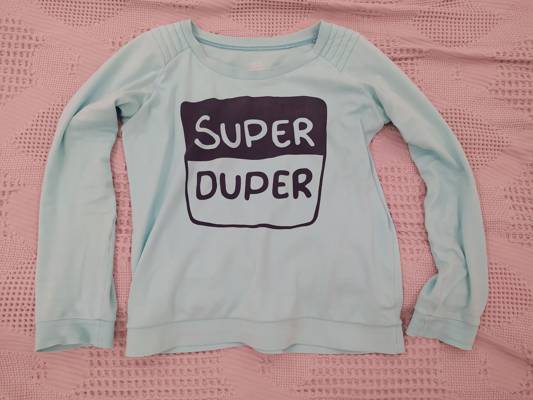
Waste category: clothes